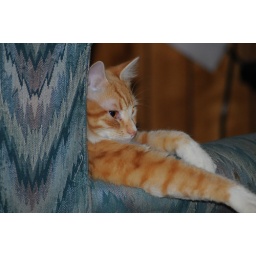
Monkey sitting in my chair